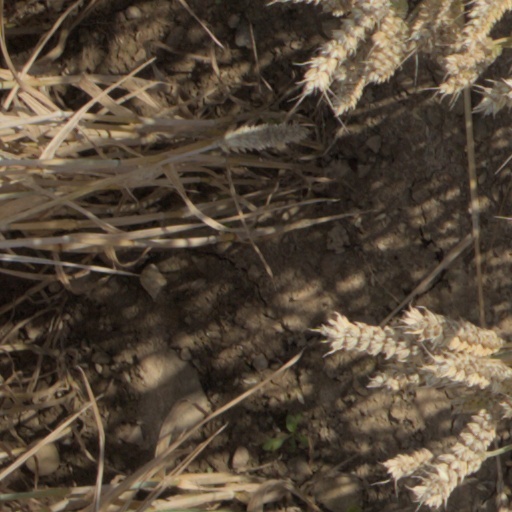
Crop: wheat